Polish–Lithuanian occupation of Moscow

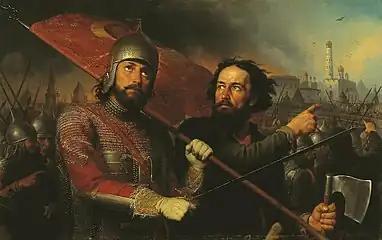
Minin and Pozharsky in Moscow. Painting by Mikhail Scotti (1850)

Throughout 1612, Polish-Lithuanian formations began to leave Moscow. Commander Gosiewski left in June, along with the veterans of the Klushino Battle and the remnants of the Kremlin's treasury. Mikołaj Struś commanded what remained of the garrison. The garrison itself was almost resupplied during the Battle of Moscow in September, but forces with some 400 carts of provisions were forced to retreat after getting within two kilometers of the Kremlin.